Kanasashi Station

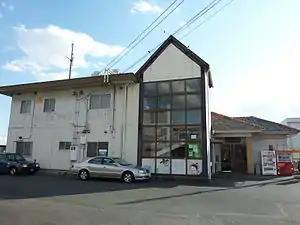
Kanasashi Station in December 2009

Kanasashi Station is served by the Tenryū Hamanako Line, and is located 41.9 kilometers from the starting point of the line at Kakegawa Station.